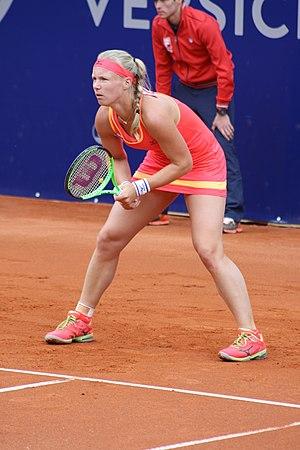
Kiki Bertens, Mai 2017